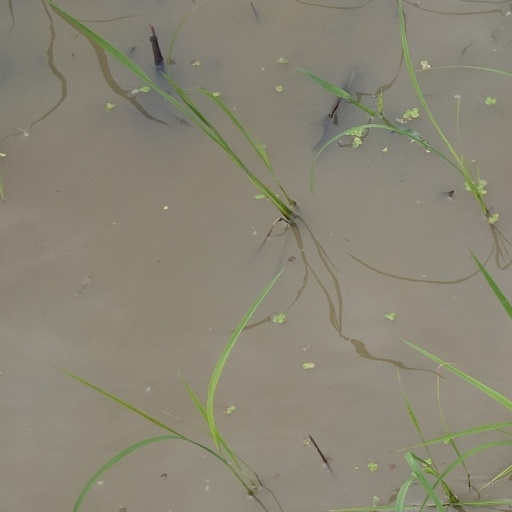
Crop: rice